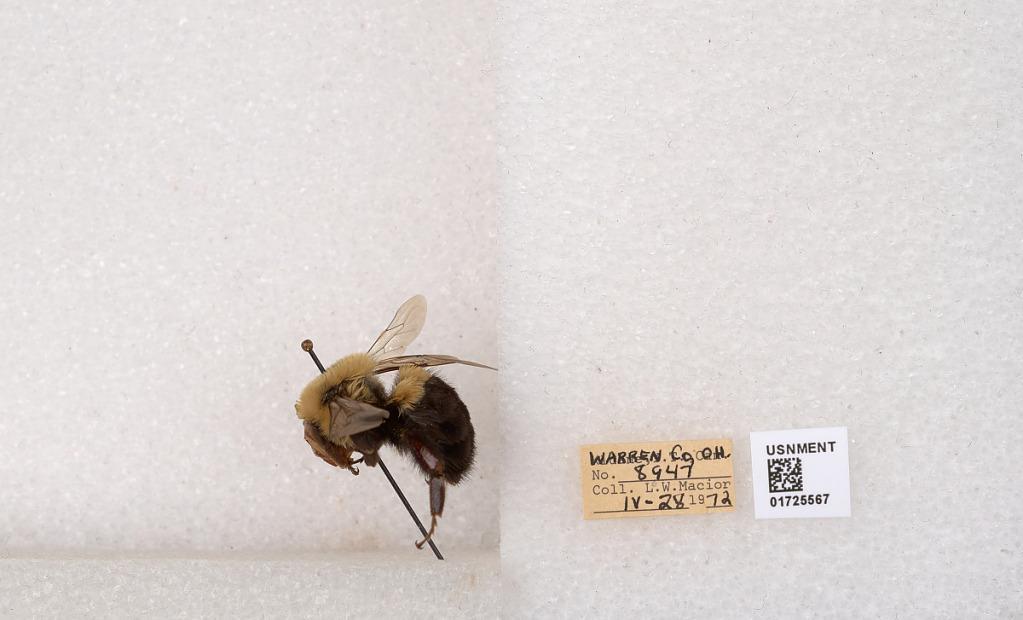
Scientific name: Bombus impatiens Cresson
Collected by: L. Macior
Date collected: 1972-4-28
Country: United States
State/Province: Ohio
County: Warren
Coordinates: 39.4276, -84.1668